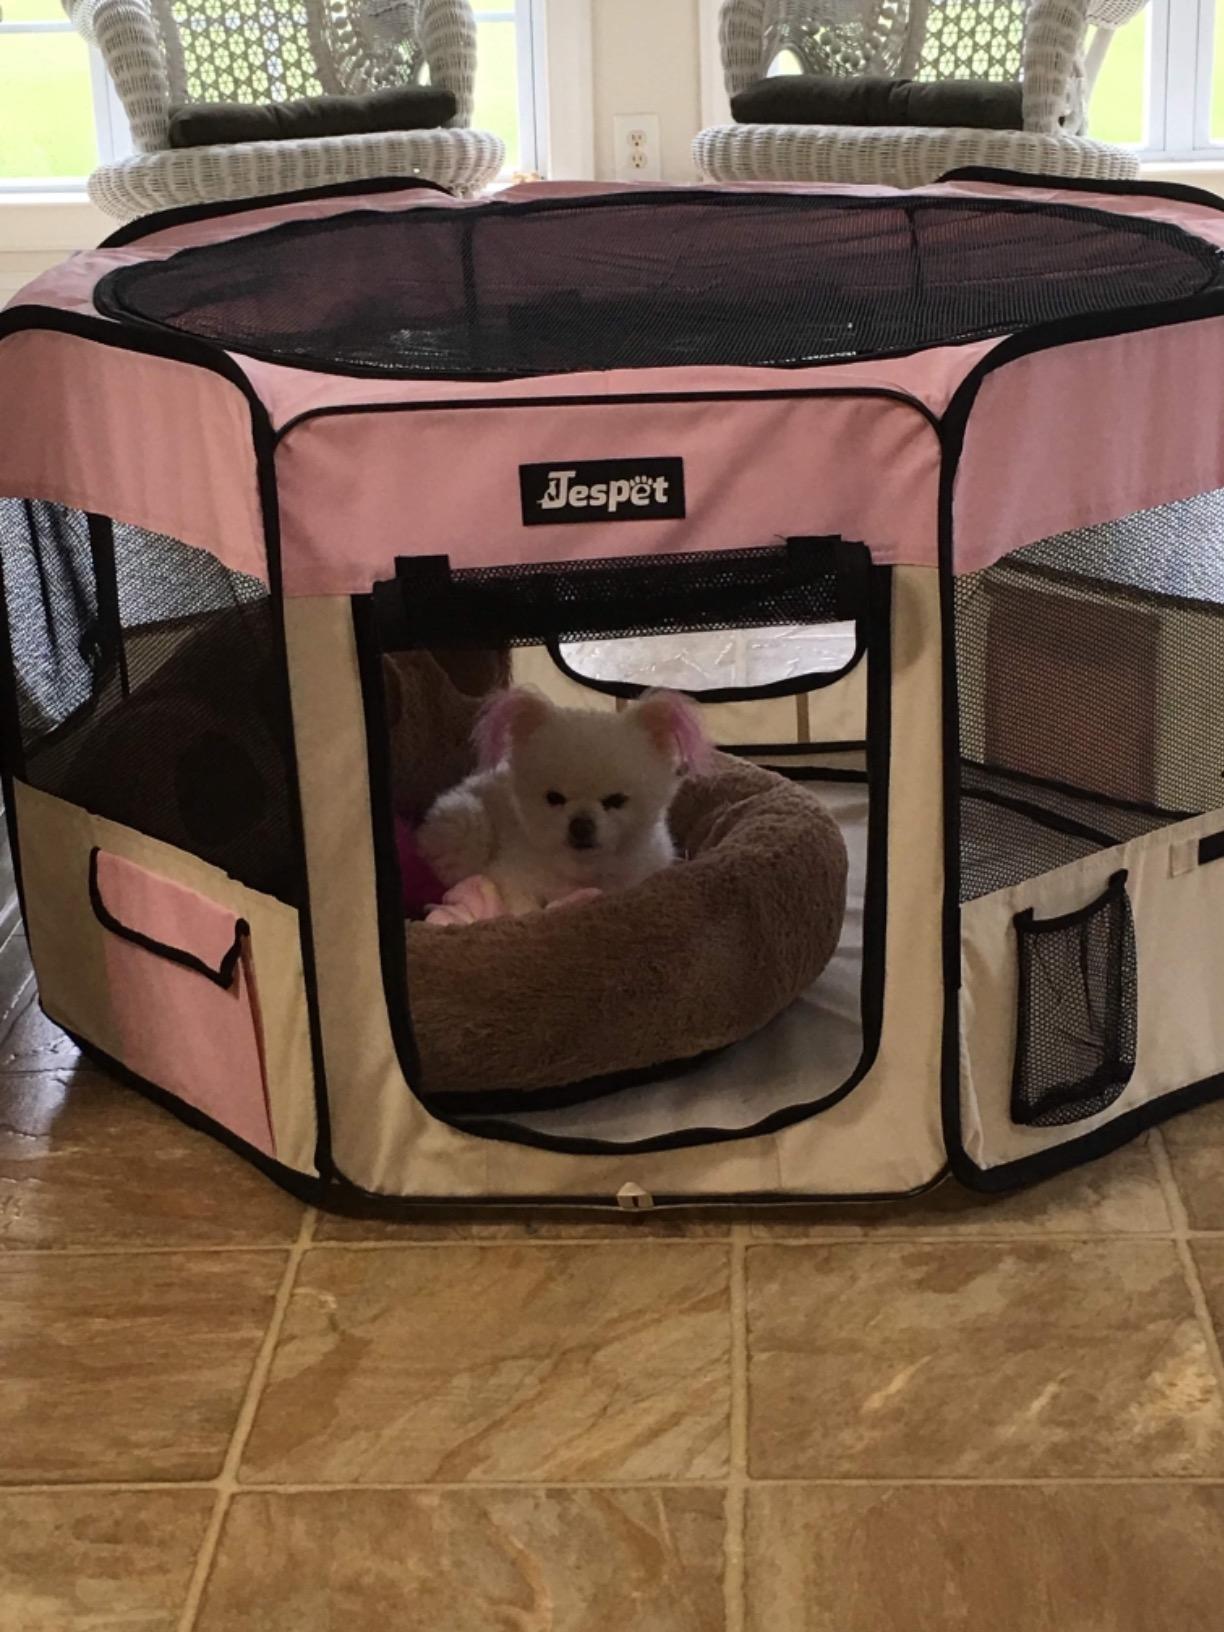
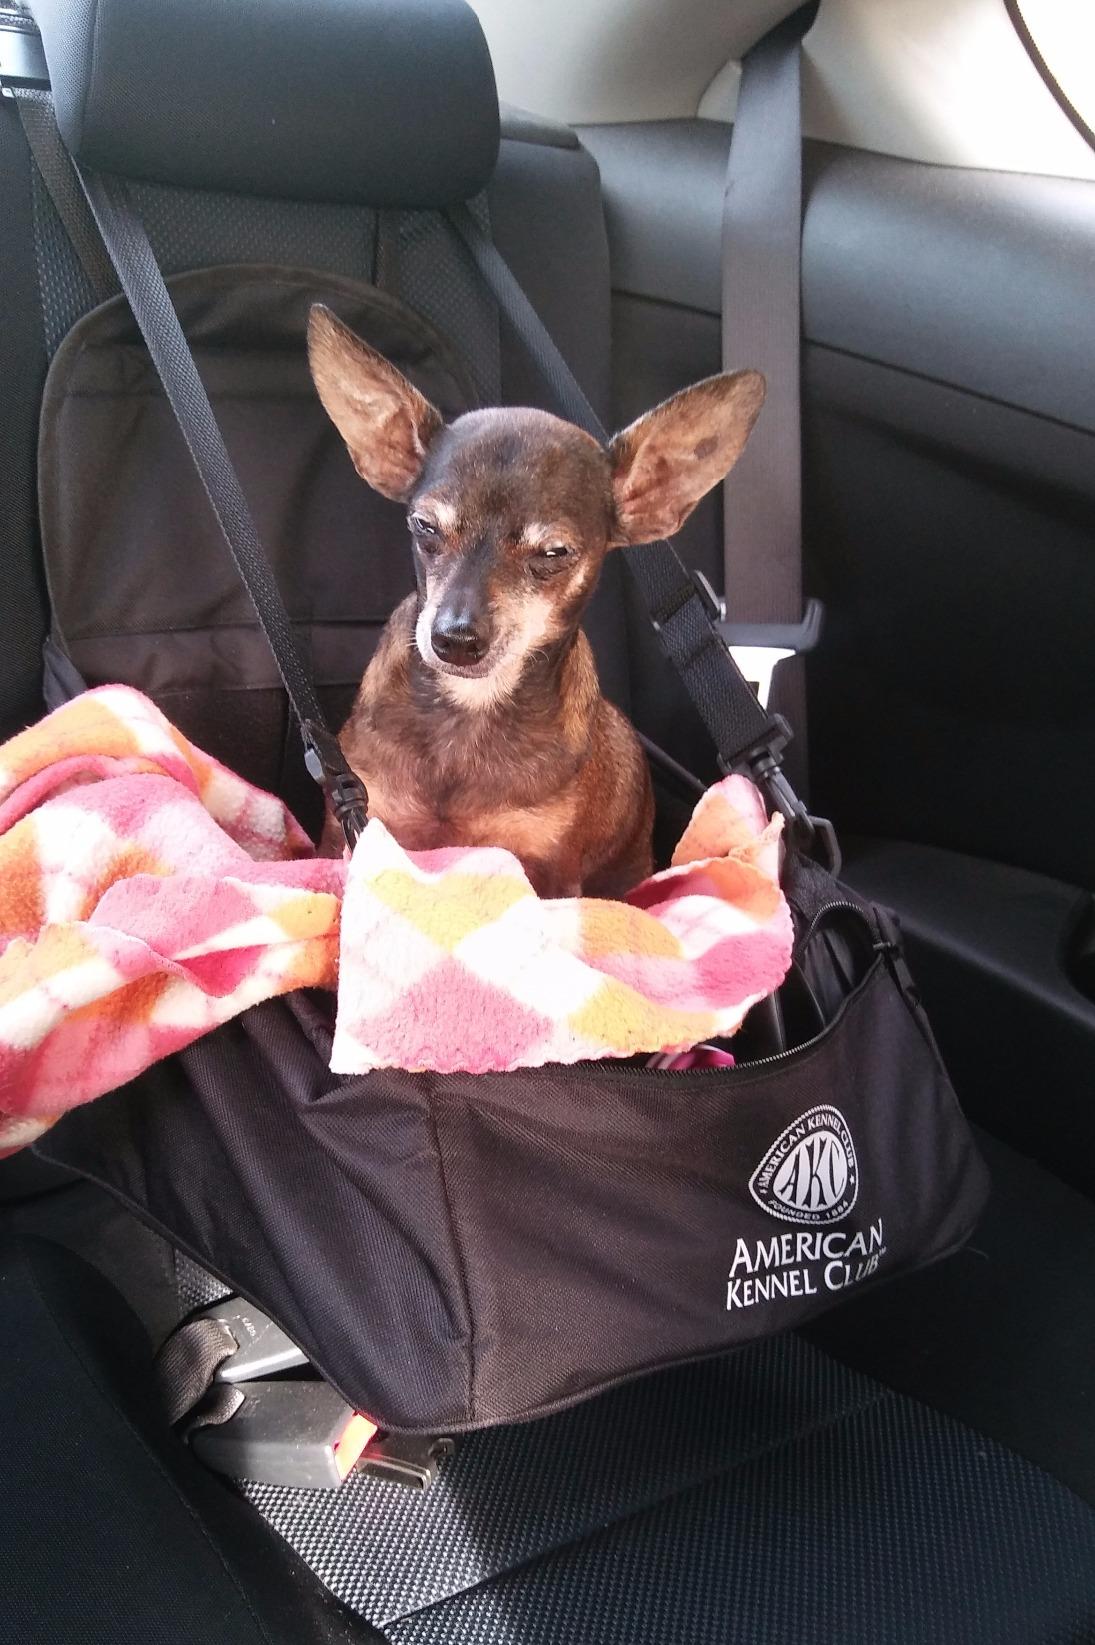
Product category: items_kennel
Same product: no